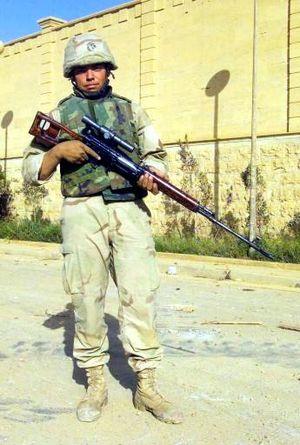
Le SVD est un fusil de précision russe adopté par l'URSS en 1963 pour équiper ses snipers.